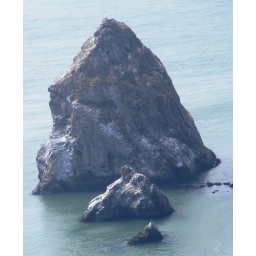
rock near sf gg bridge marin end